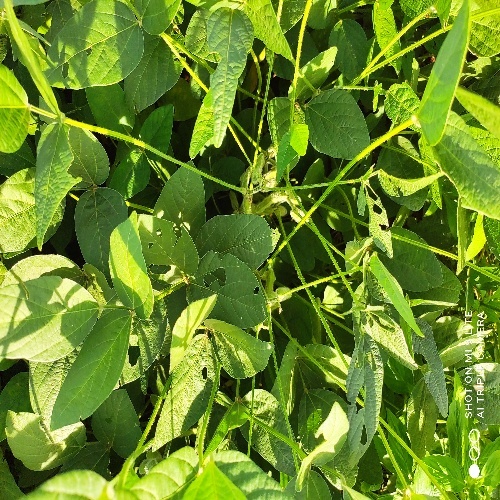
Label: Caterpillar